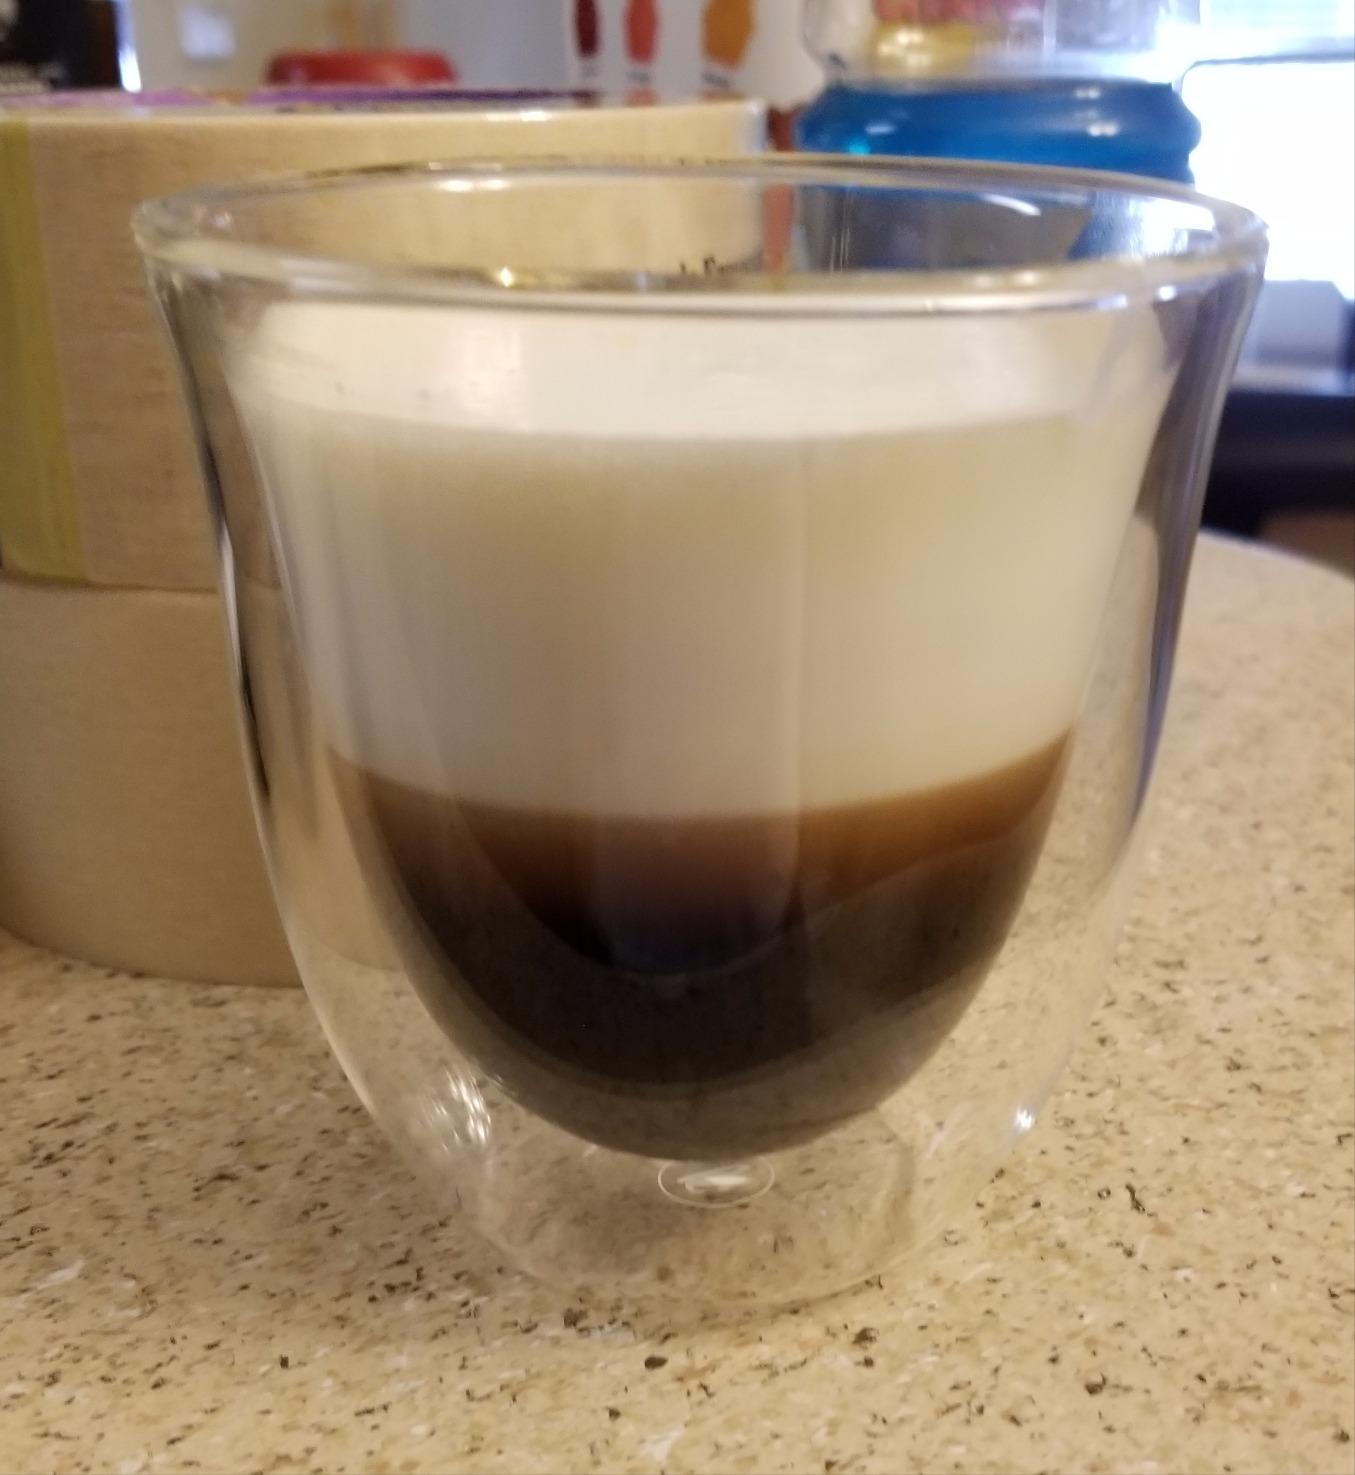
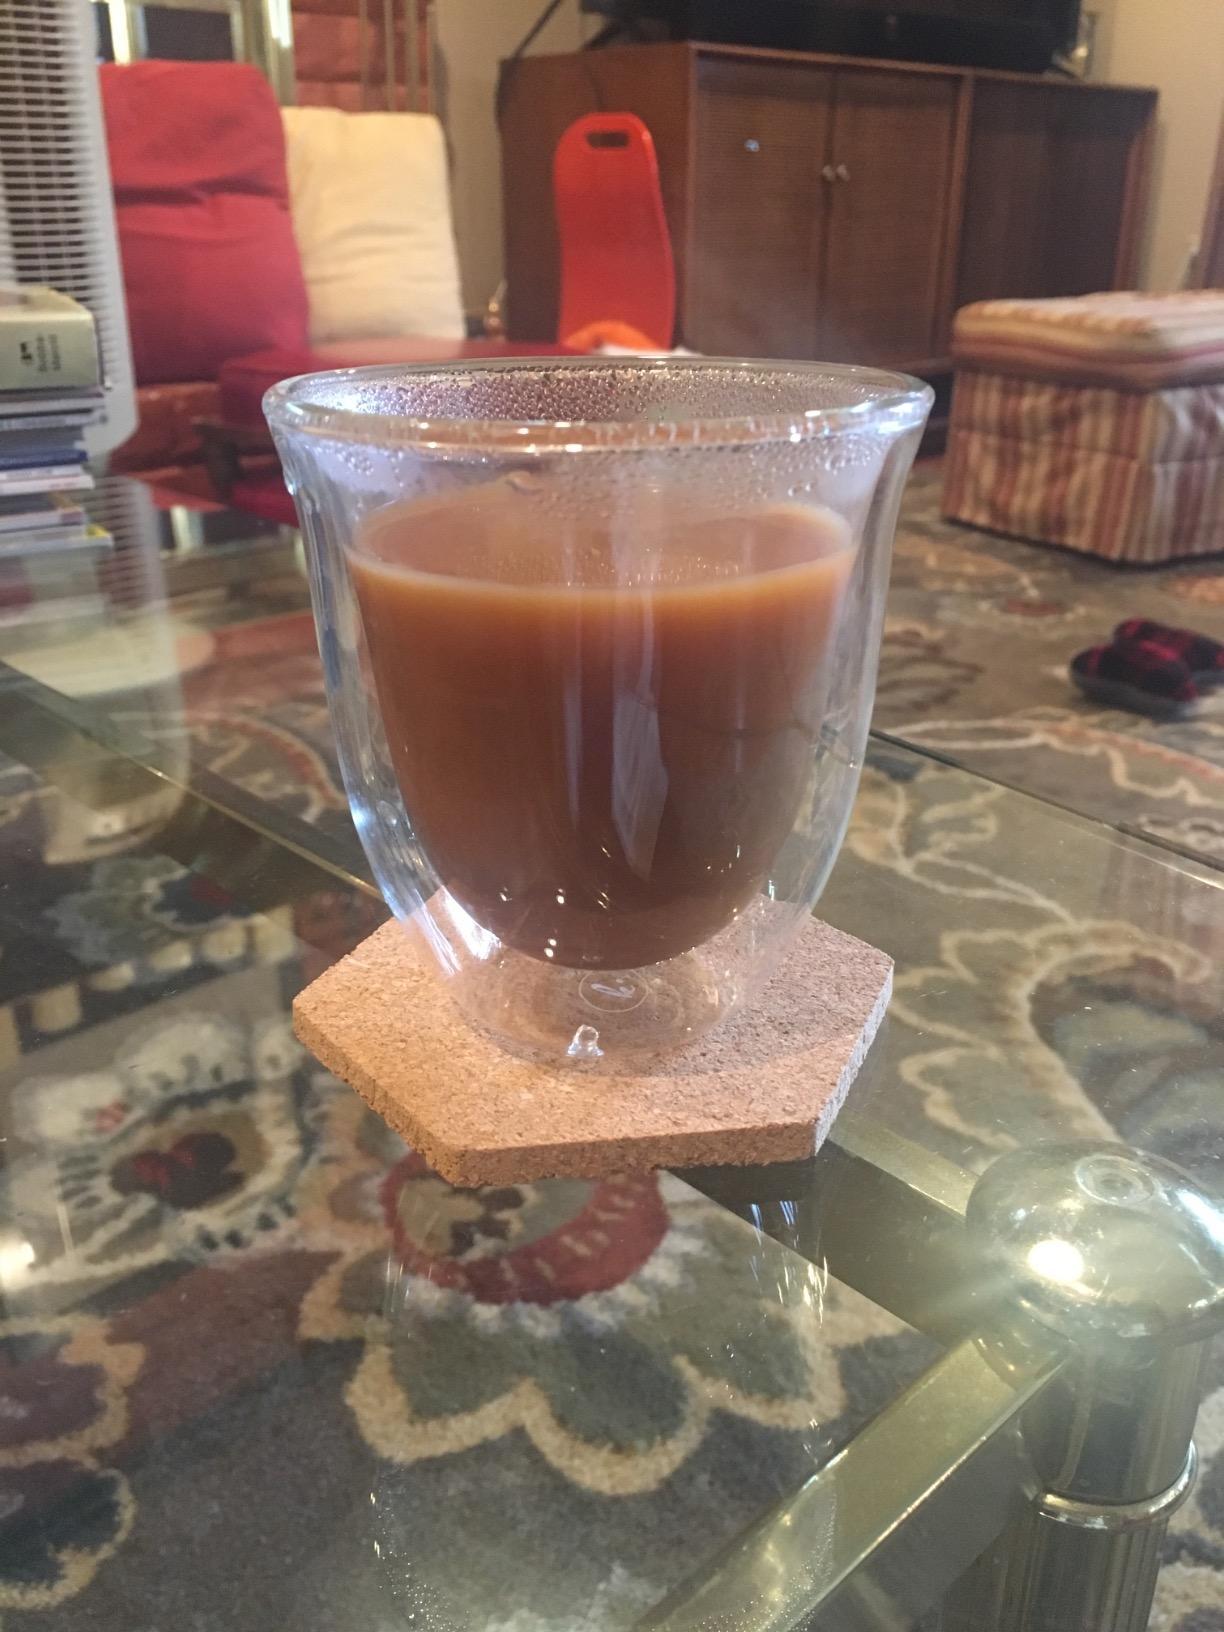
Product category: items_mug
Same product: yes